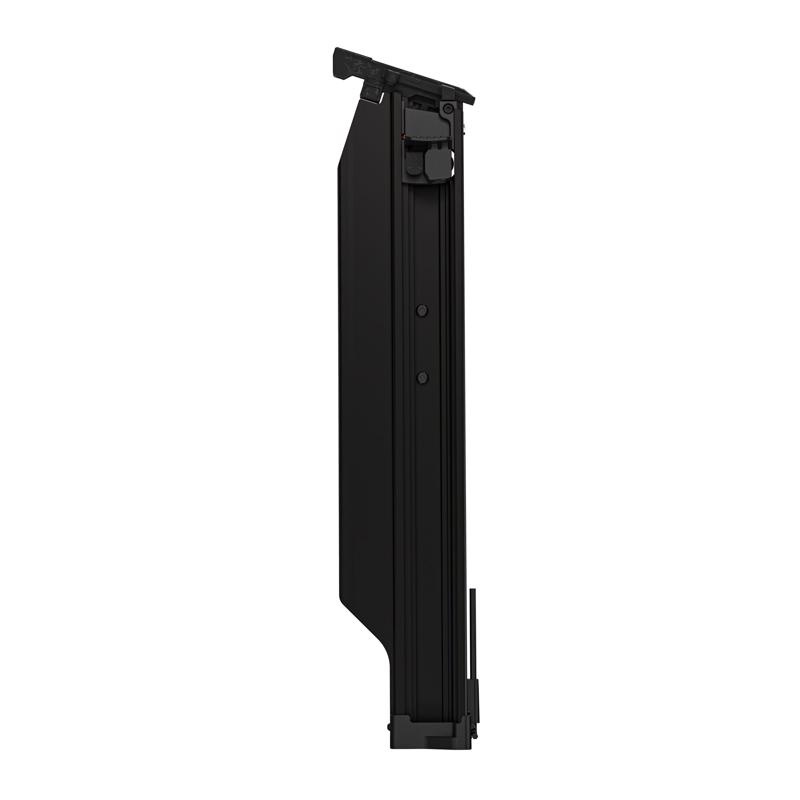
DeWalt 21 deg Extended Capacity Magazine
Help increase productivity with the DEWALT 21 degree Extended Magazine, which holds 2 strips of nails. This attachment is constructed from high-strength magnesium for durability. Easily attach this extended magazine on the compatible DCN920 DEWALT 20V MAX XR 21 Degree Plastic Collated Framing Nailer (sold separately).
Brand: Dewalt
Category: Hardware > Hardware Accessories > Hardware Fasteners > Nails > Cap Nails